Hugh Binning

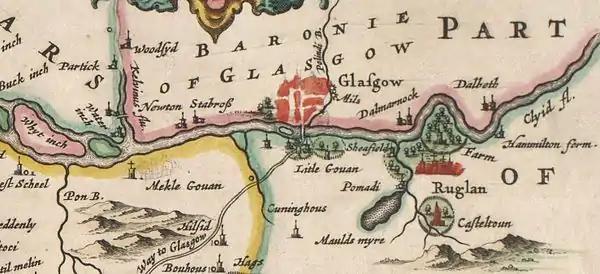
Govan in Binning's time. A part of Blaeu's 1654 map of Scotland. Modern Govan is at the site labeled "Mekle Gouan" ("Big Govan"). The small town of Glasgow is on the north bank of the Clyde, across from "Litle Gouan" ("Little Govan").

All of the works of Hugh Binning were published posthumously and were primarily collections of his sermons. Of his speaking style, it was said: "There is originality without any affectation, a rich imagination, without anything fanciful or extravert, the utmost simplicity, without an thing mean or trifling."